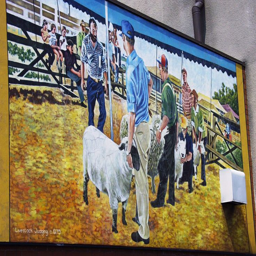
one of murals depicting the history